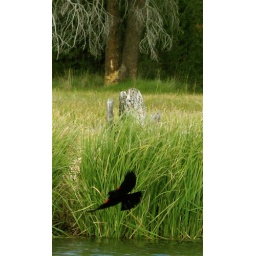
Abundant birds along the Upper Williamson River, Oregon; here a blackwing blackbird swoops in for a few bugs.